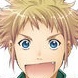
Portrait style: Anime Portrait